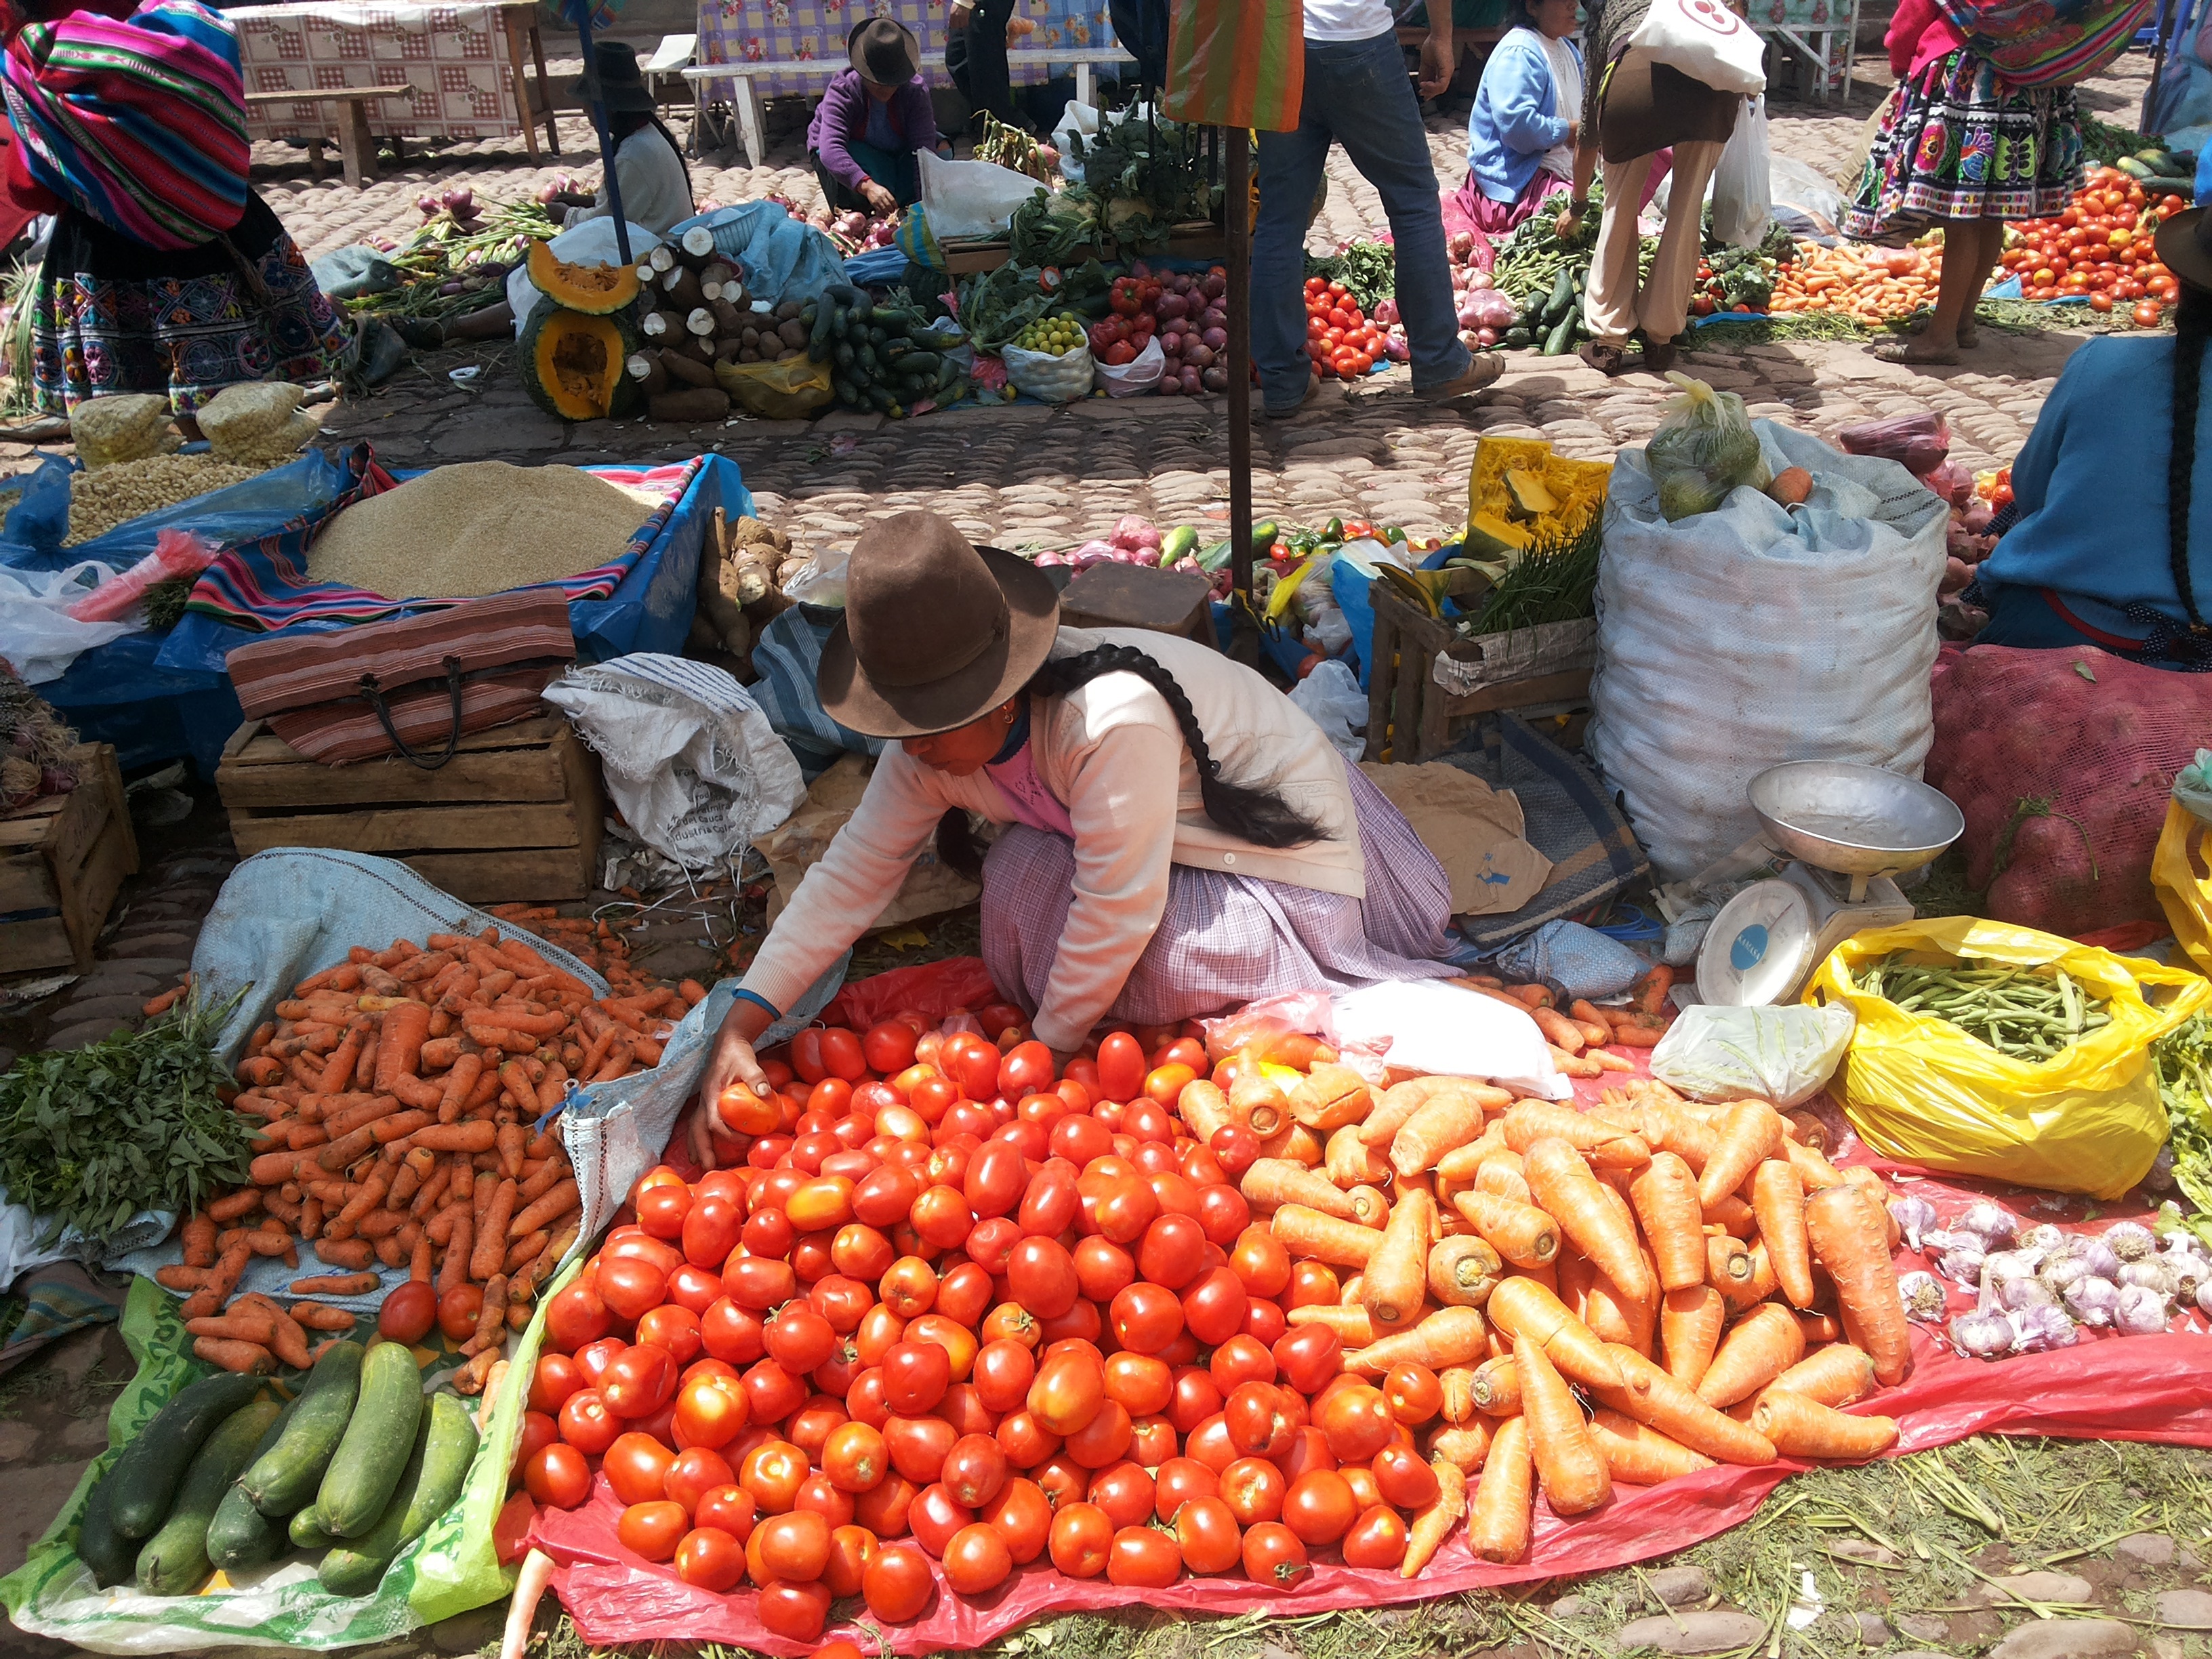
woman, city, food, vendor, produce, bazaar, market, marketplace, peru, public space, tradition, peruvian, local food, cusco, olamtaytambo, fruts, geographical feature, human settlement, greengrocer